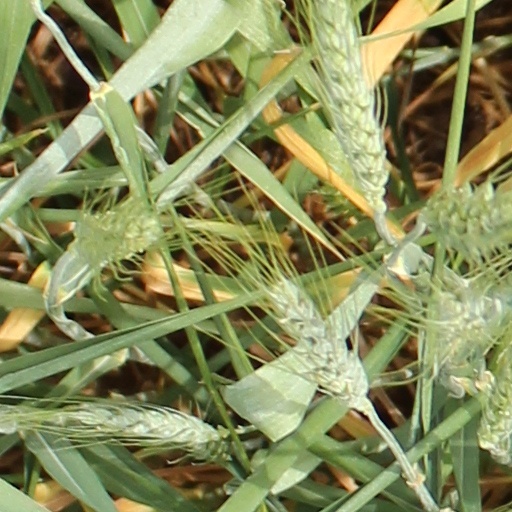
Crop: wheat